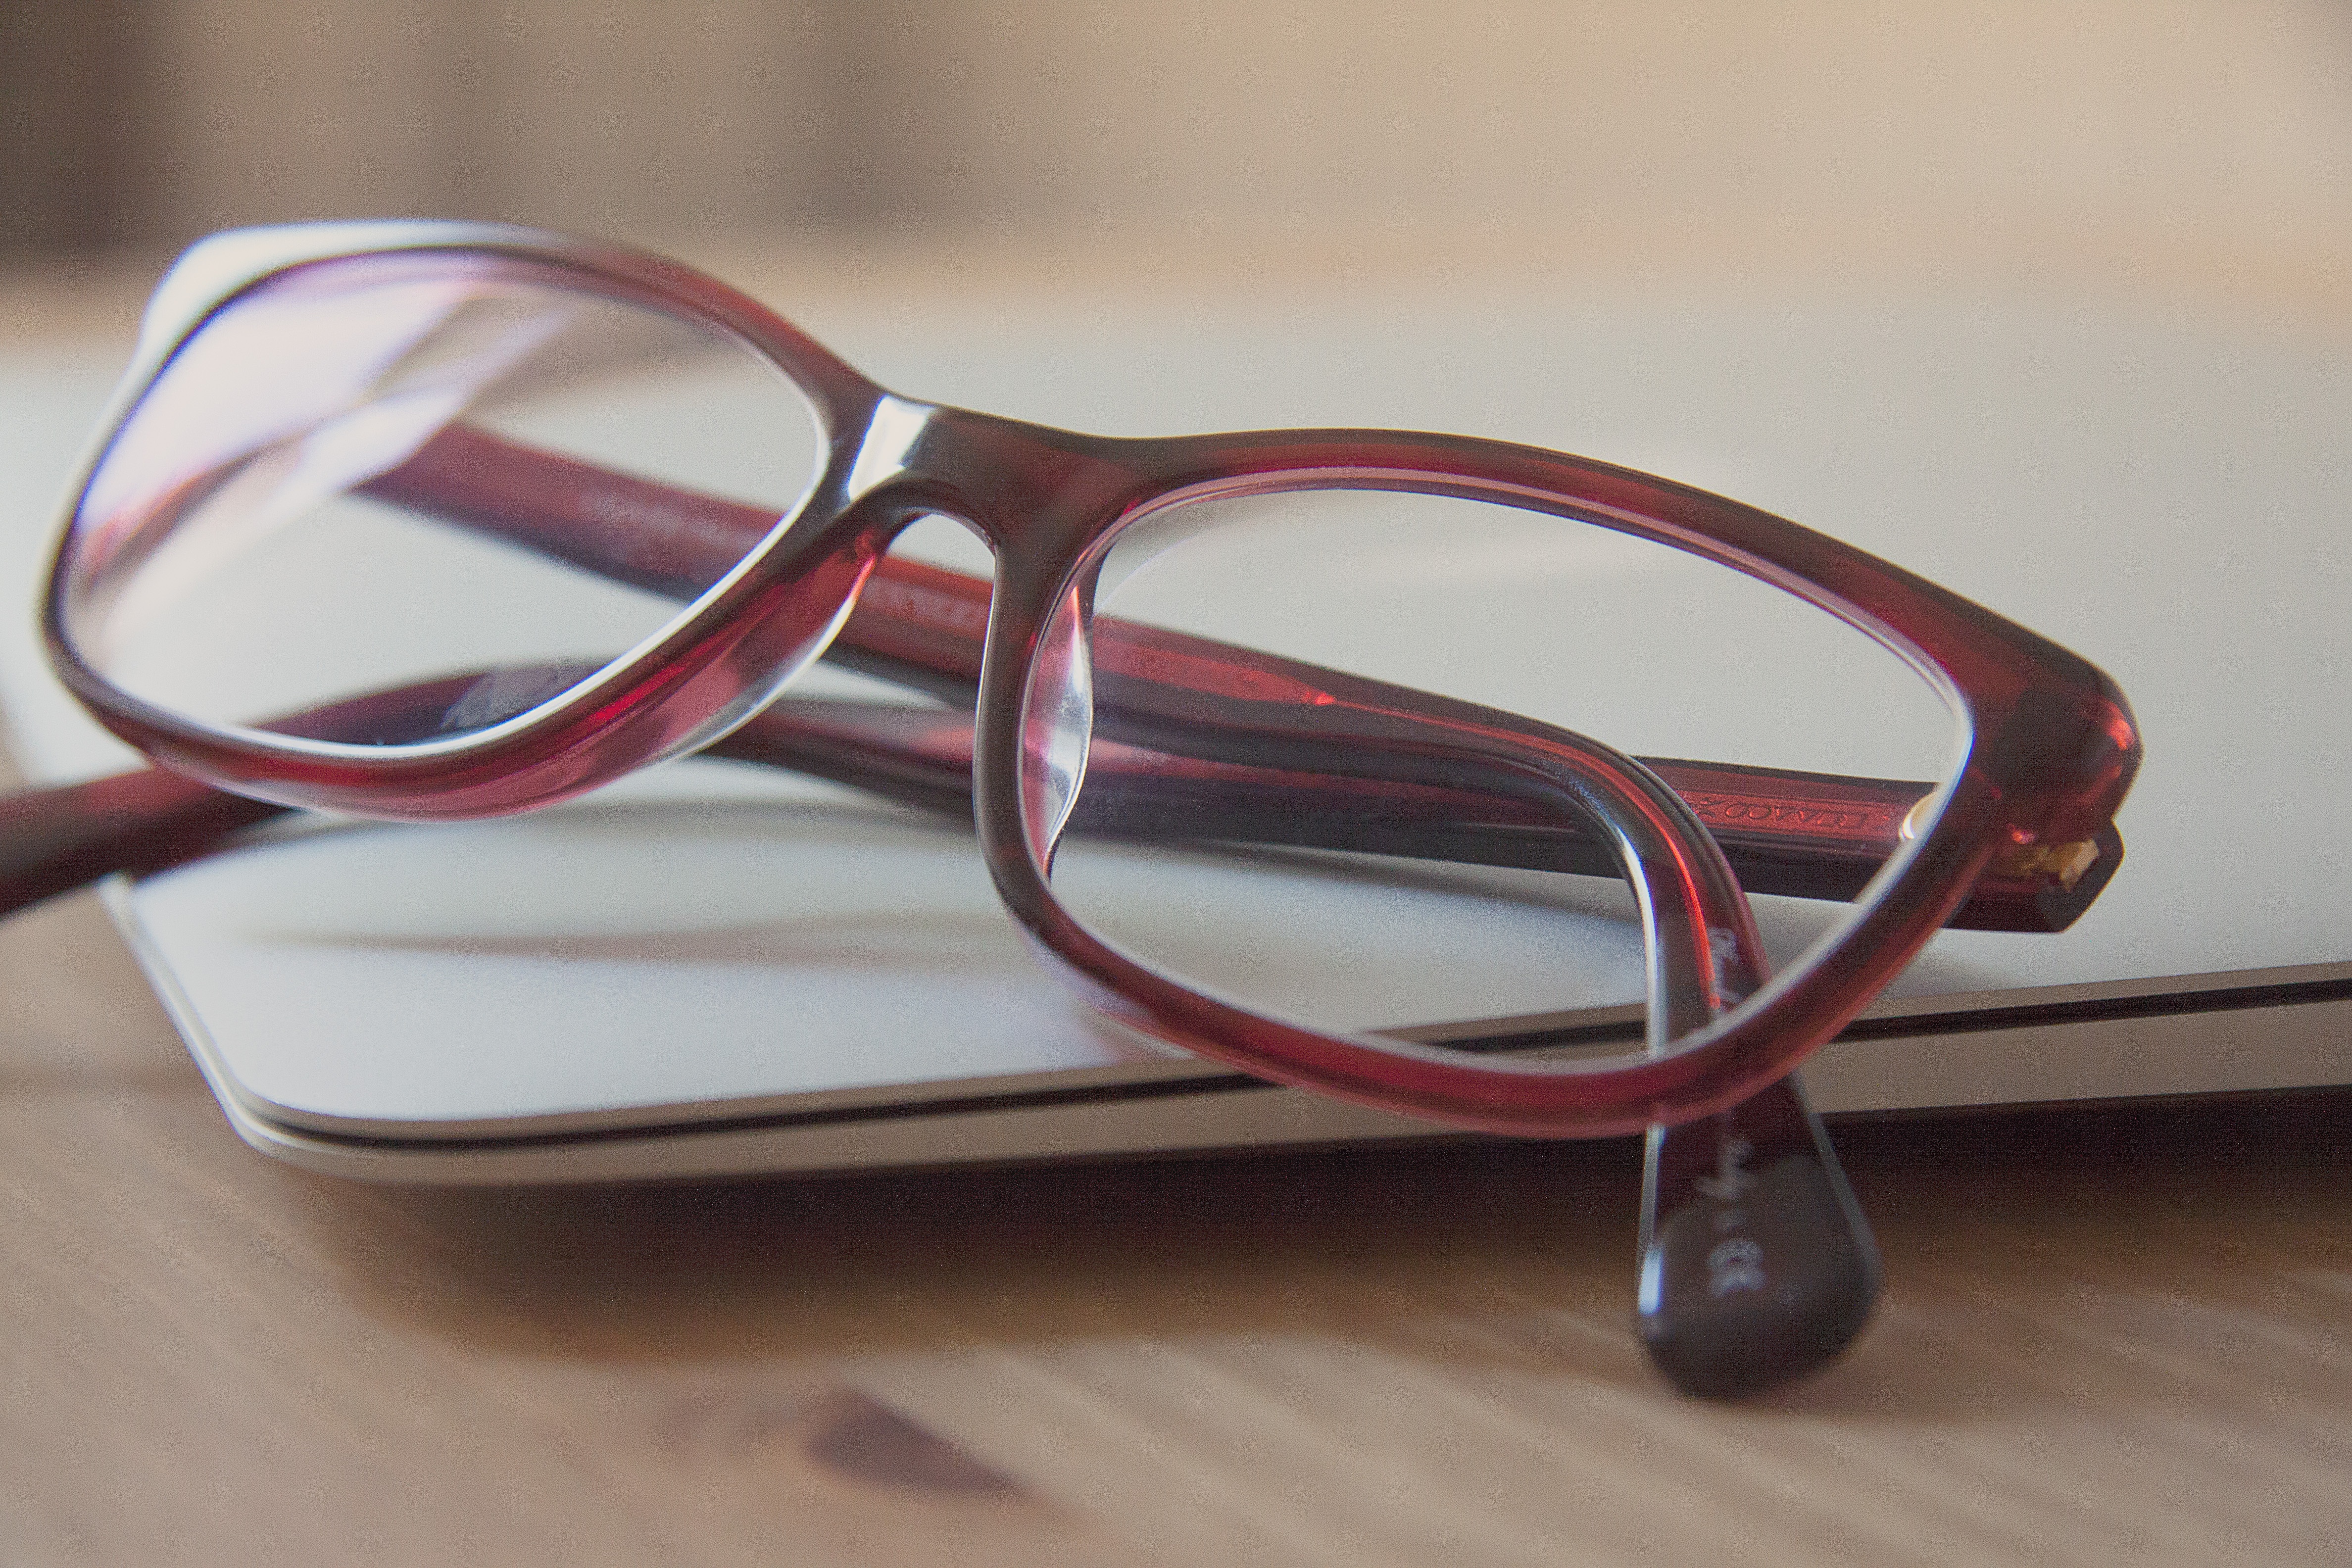
laptop, desk, computer, sight, office, fashion, modern, spectacles, sunglasses, eye, vision, glasses, eyeglasses, eyewear, style, wear, accessory, optical, eyesight, specs, vision care